Burns and Allen

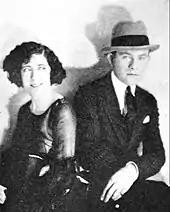
Burns and Allen on the vaudeville circuit in 1924

Burns and Allen met in 1922 and first performed together at the Hill Street Theatre in Newark, New Jersey, continued in small town vaudeville theaters, married in Cleveland on January 7, 1926, and moved up a notch when they signed with the Keith-Albee-Orpheum circuit in 1927.